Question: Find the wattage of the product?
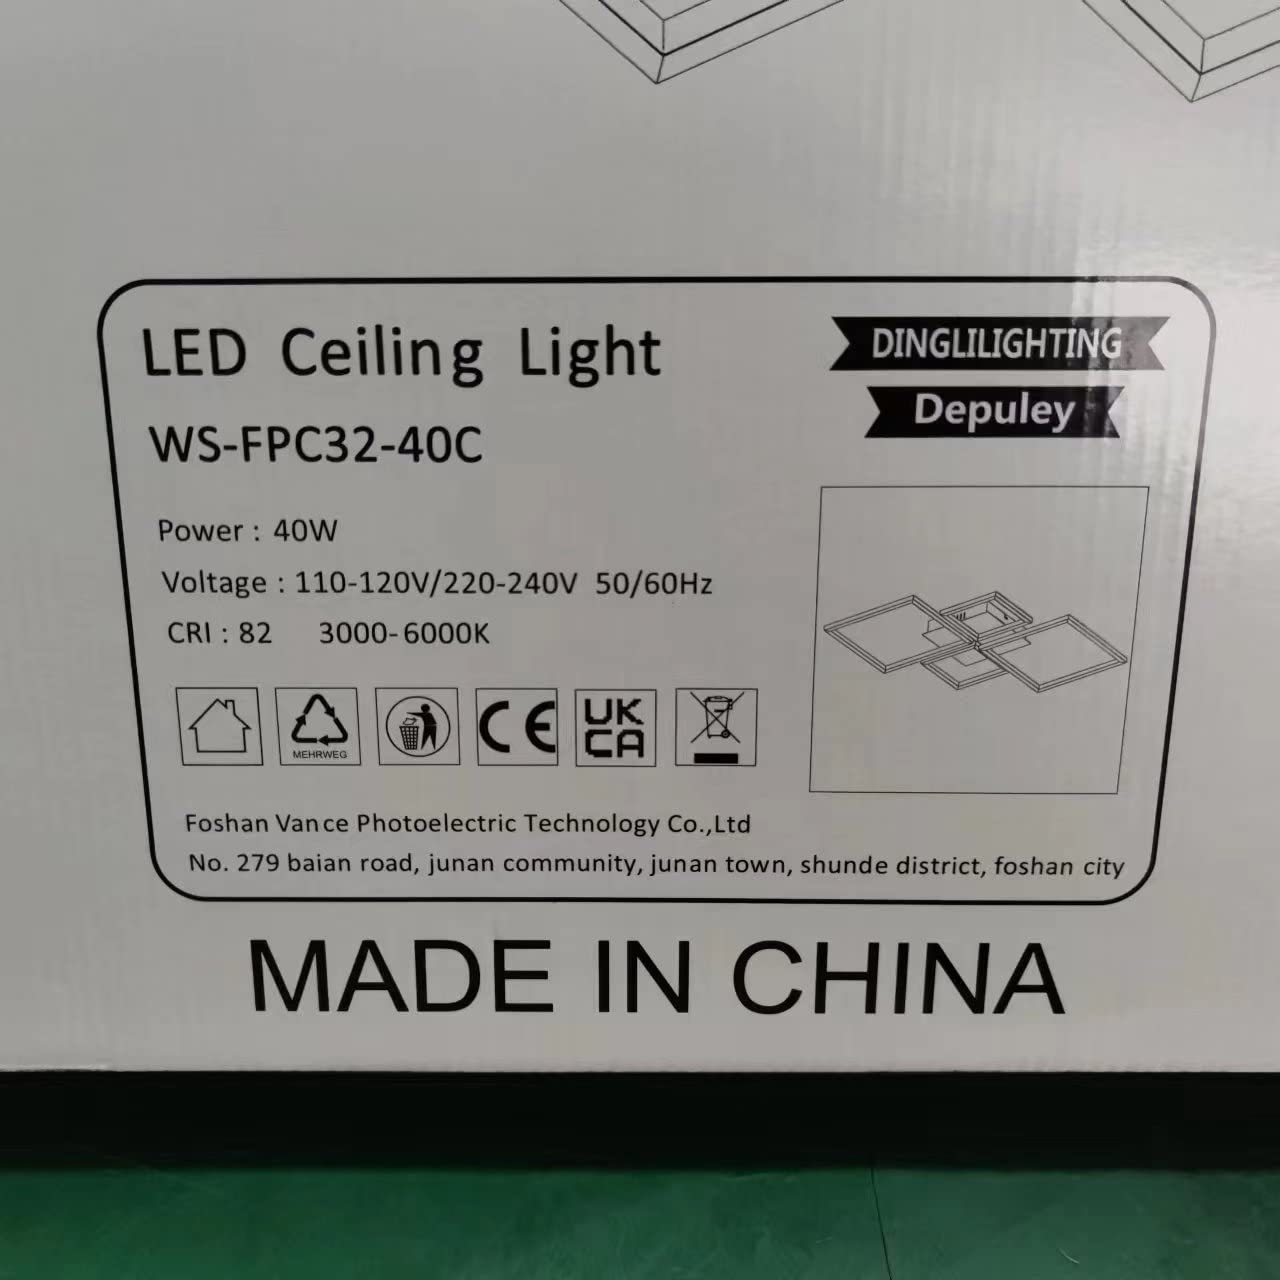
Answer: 40.0 watt